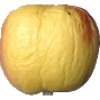
Label: red_yellow_apple